Skyline Church

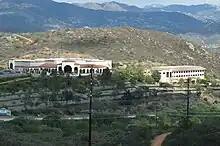
On the hill across from the church, slightly higher in elevation.

Skyline Church is an evangelical Christian megachurch located in Rancho San Diego, California, affiliated with the Wesleyan Church denomination. The church currently averages 2,500 in attendance per week.